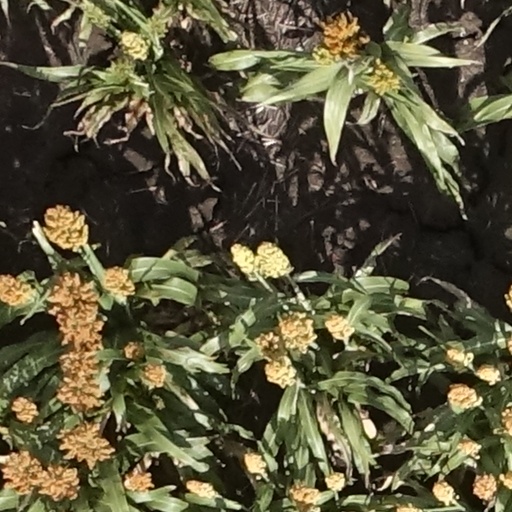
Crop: sorghum